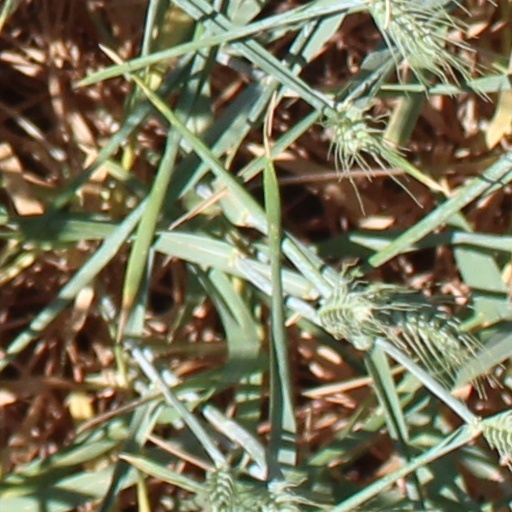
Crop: wheat